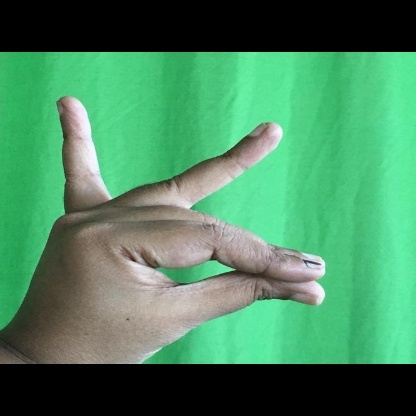
Mudra: Katakamukha